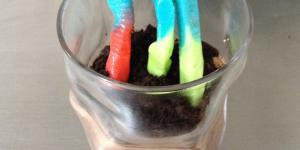
postre de oreo postre con gusanos para ninos